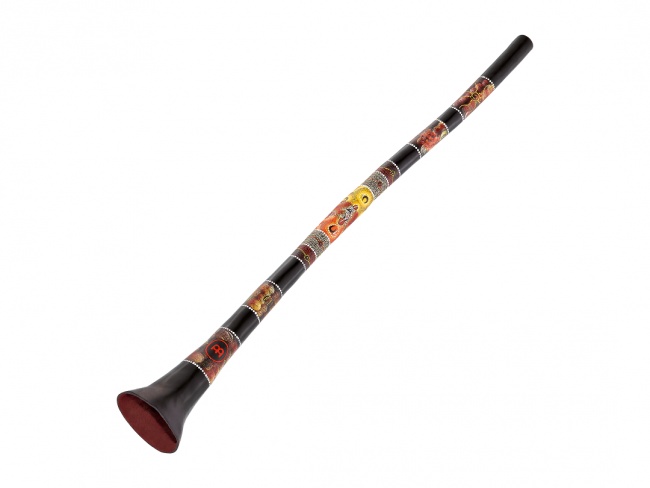
Meinl PROFDDG1BK Didgeridoo, musta
Meinl PROFDDG1BK Didgeridoo, lasikuitu, musta Meinlin pro-sarjan didgeridoo on rakennettu materiaalina erittäin stabiilista lasikuidusta. Didgeridoon rakennusmateriaalina lasikuitu soi kauniisti ja kovaa sekä on huomattavasti puuta kestävämpää. Viritys: D
Brand: Meinl
Category: Arts & Entertainment > Hobbies & Creative Arts > Musical Instruments > Woodwinds > Musical Pipes